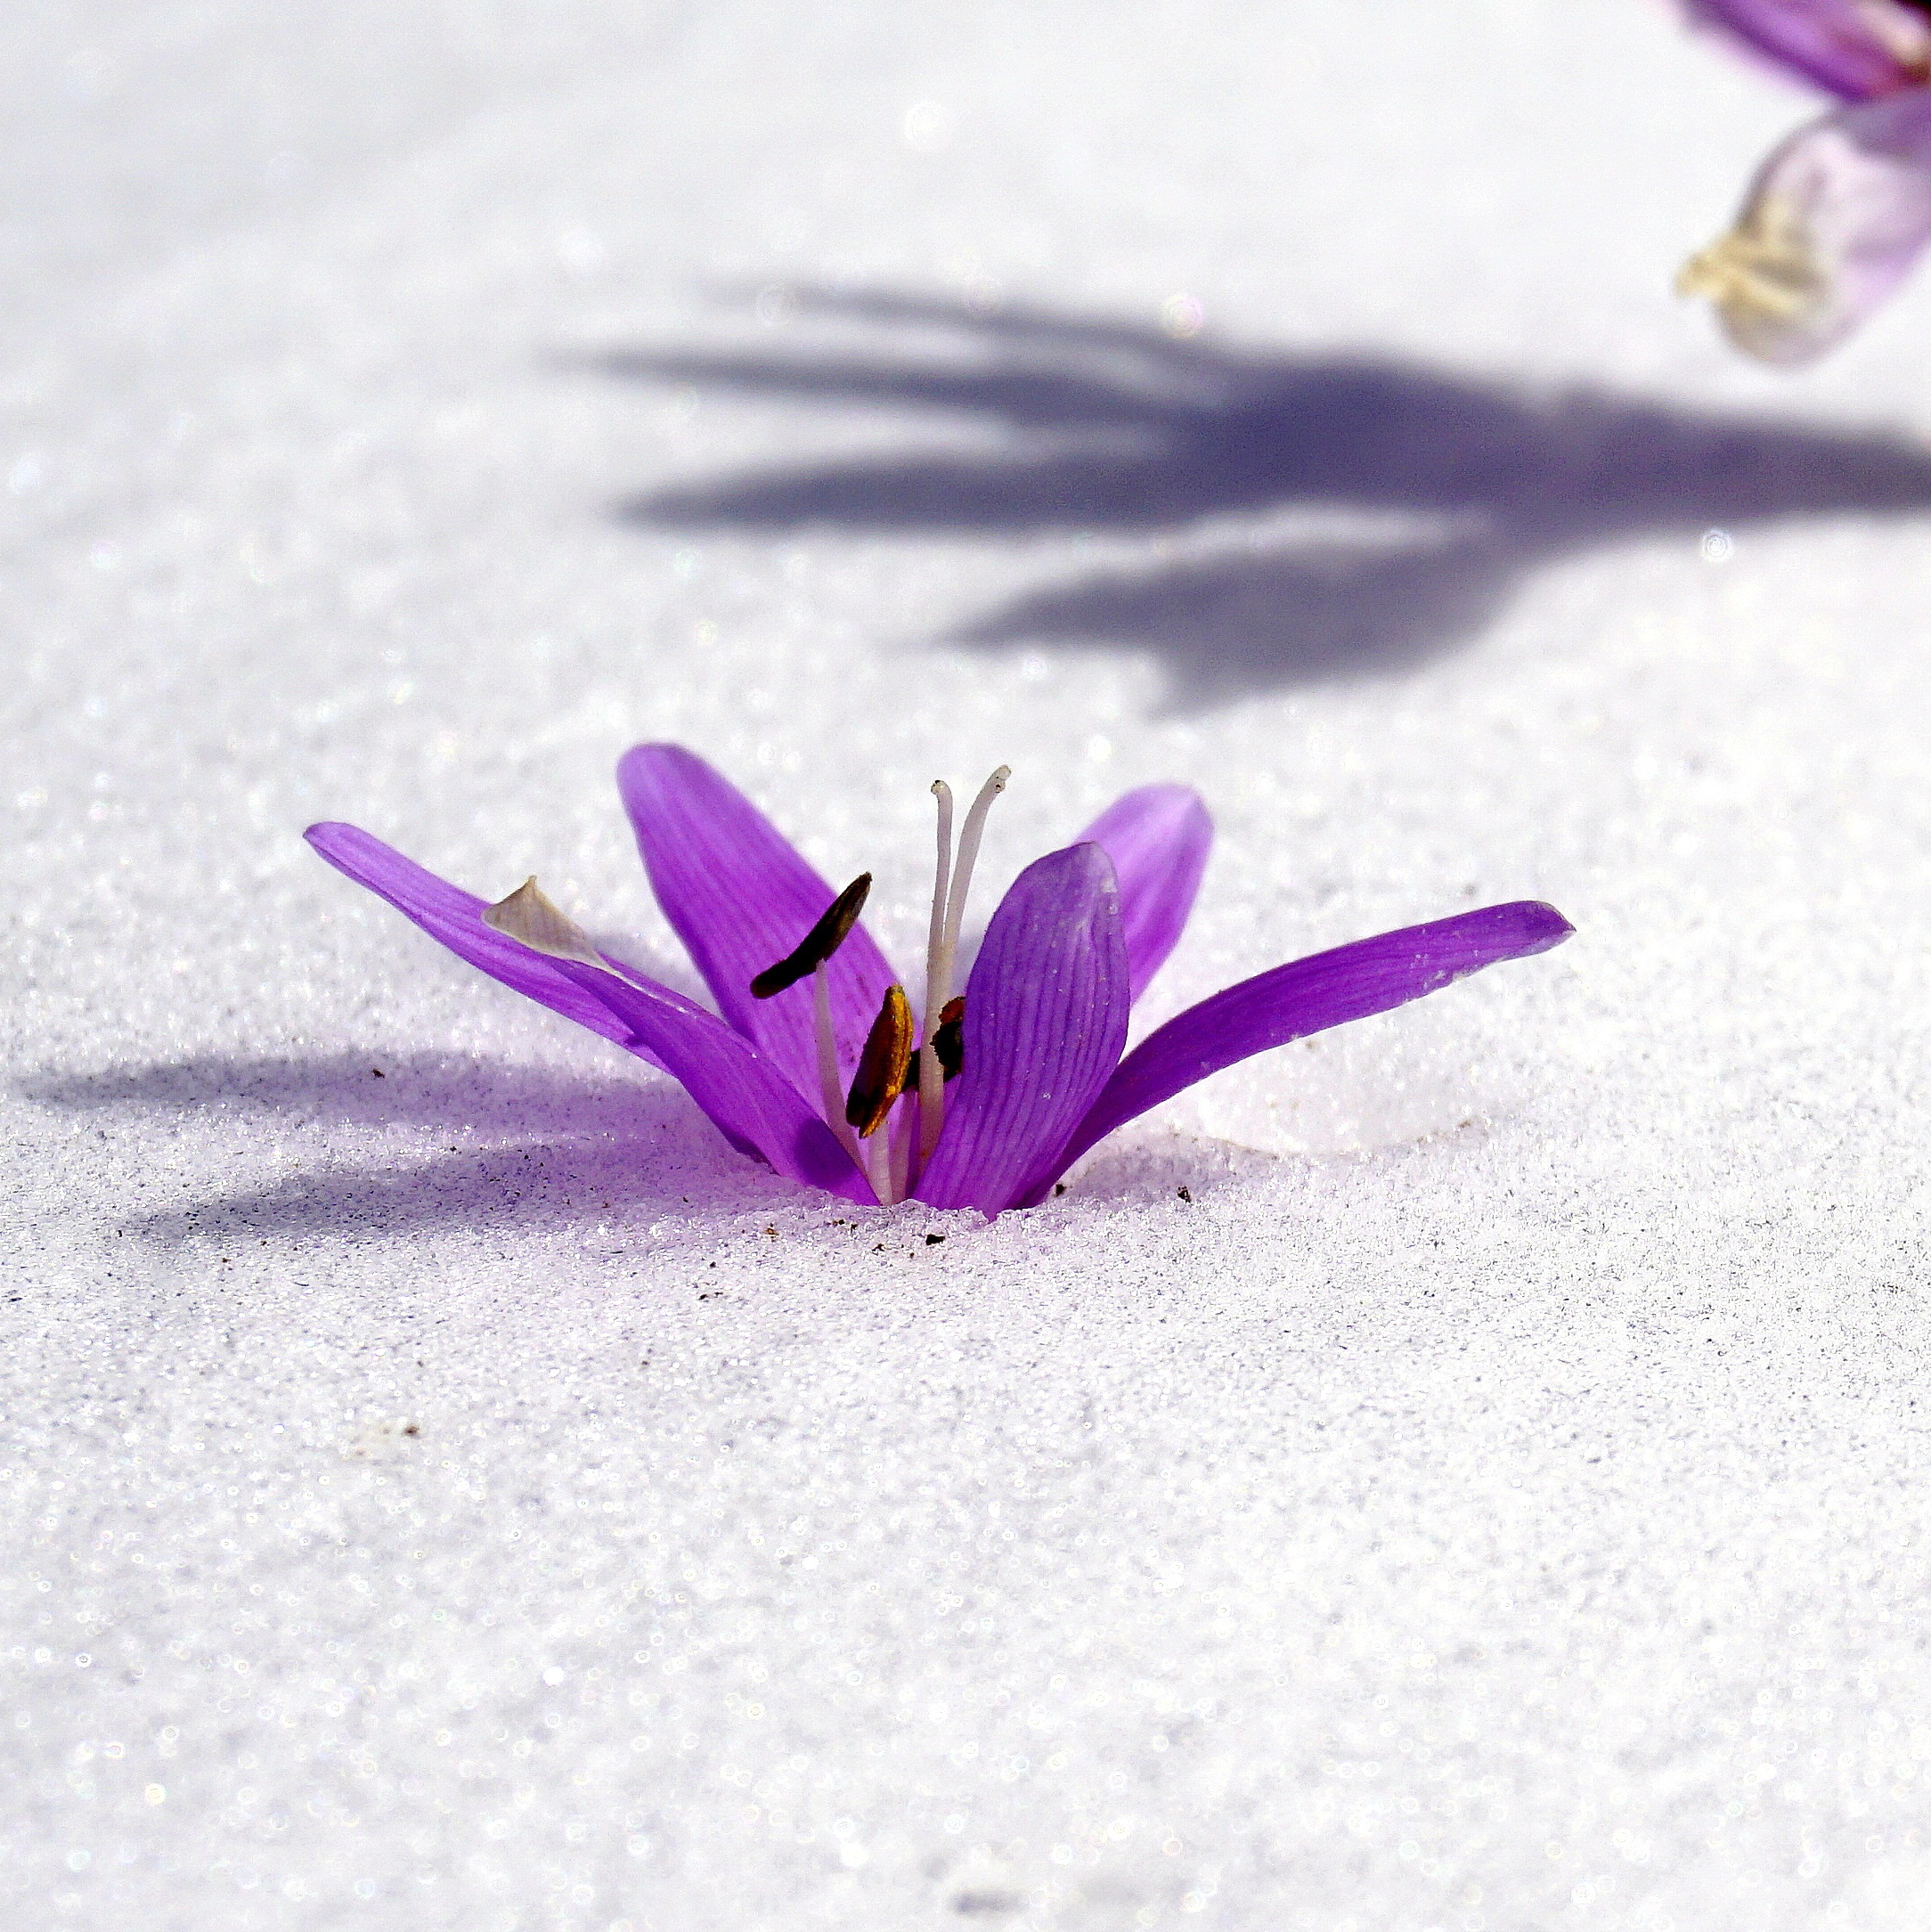
nature, snow, plant, leaf, flower, purple, petal, insect, botany, pink, close up, violet, flowering, macro photography, winter flower